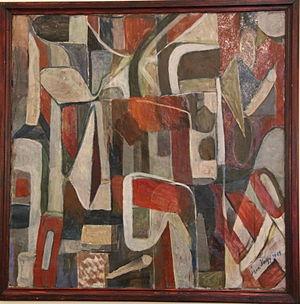
Eva Nagy est une peintre autrichienne.